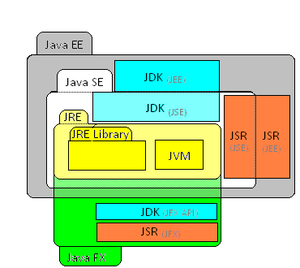
Organisation des plateformes Java EE, Java SE, Java FX
La plate-forme Java est un standard de facto de plate-forme logicielle, produit par Sun Microsystems, puis Oracle Corporation, permettant de développer et d'exécuter des programmes écrits en langage Java indépendants de tout processeur et de tout système d'exploitation, conformément à la technologie Java.
Java SE